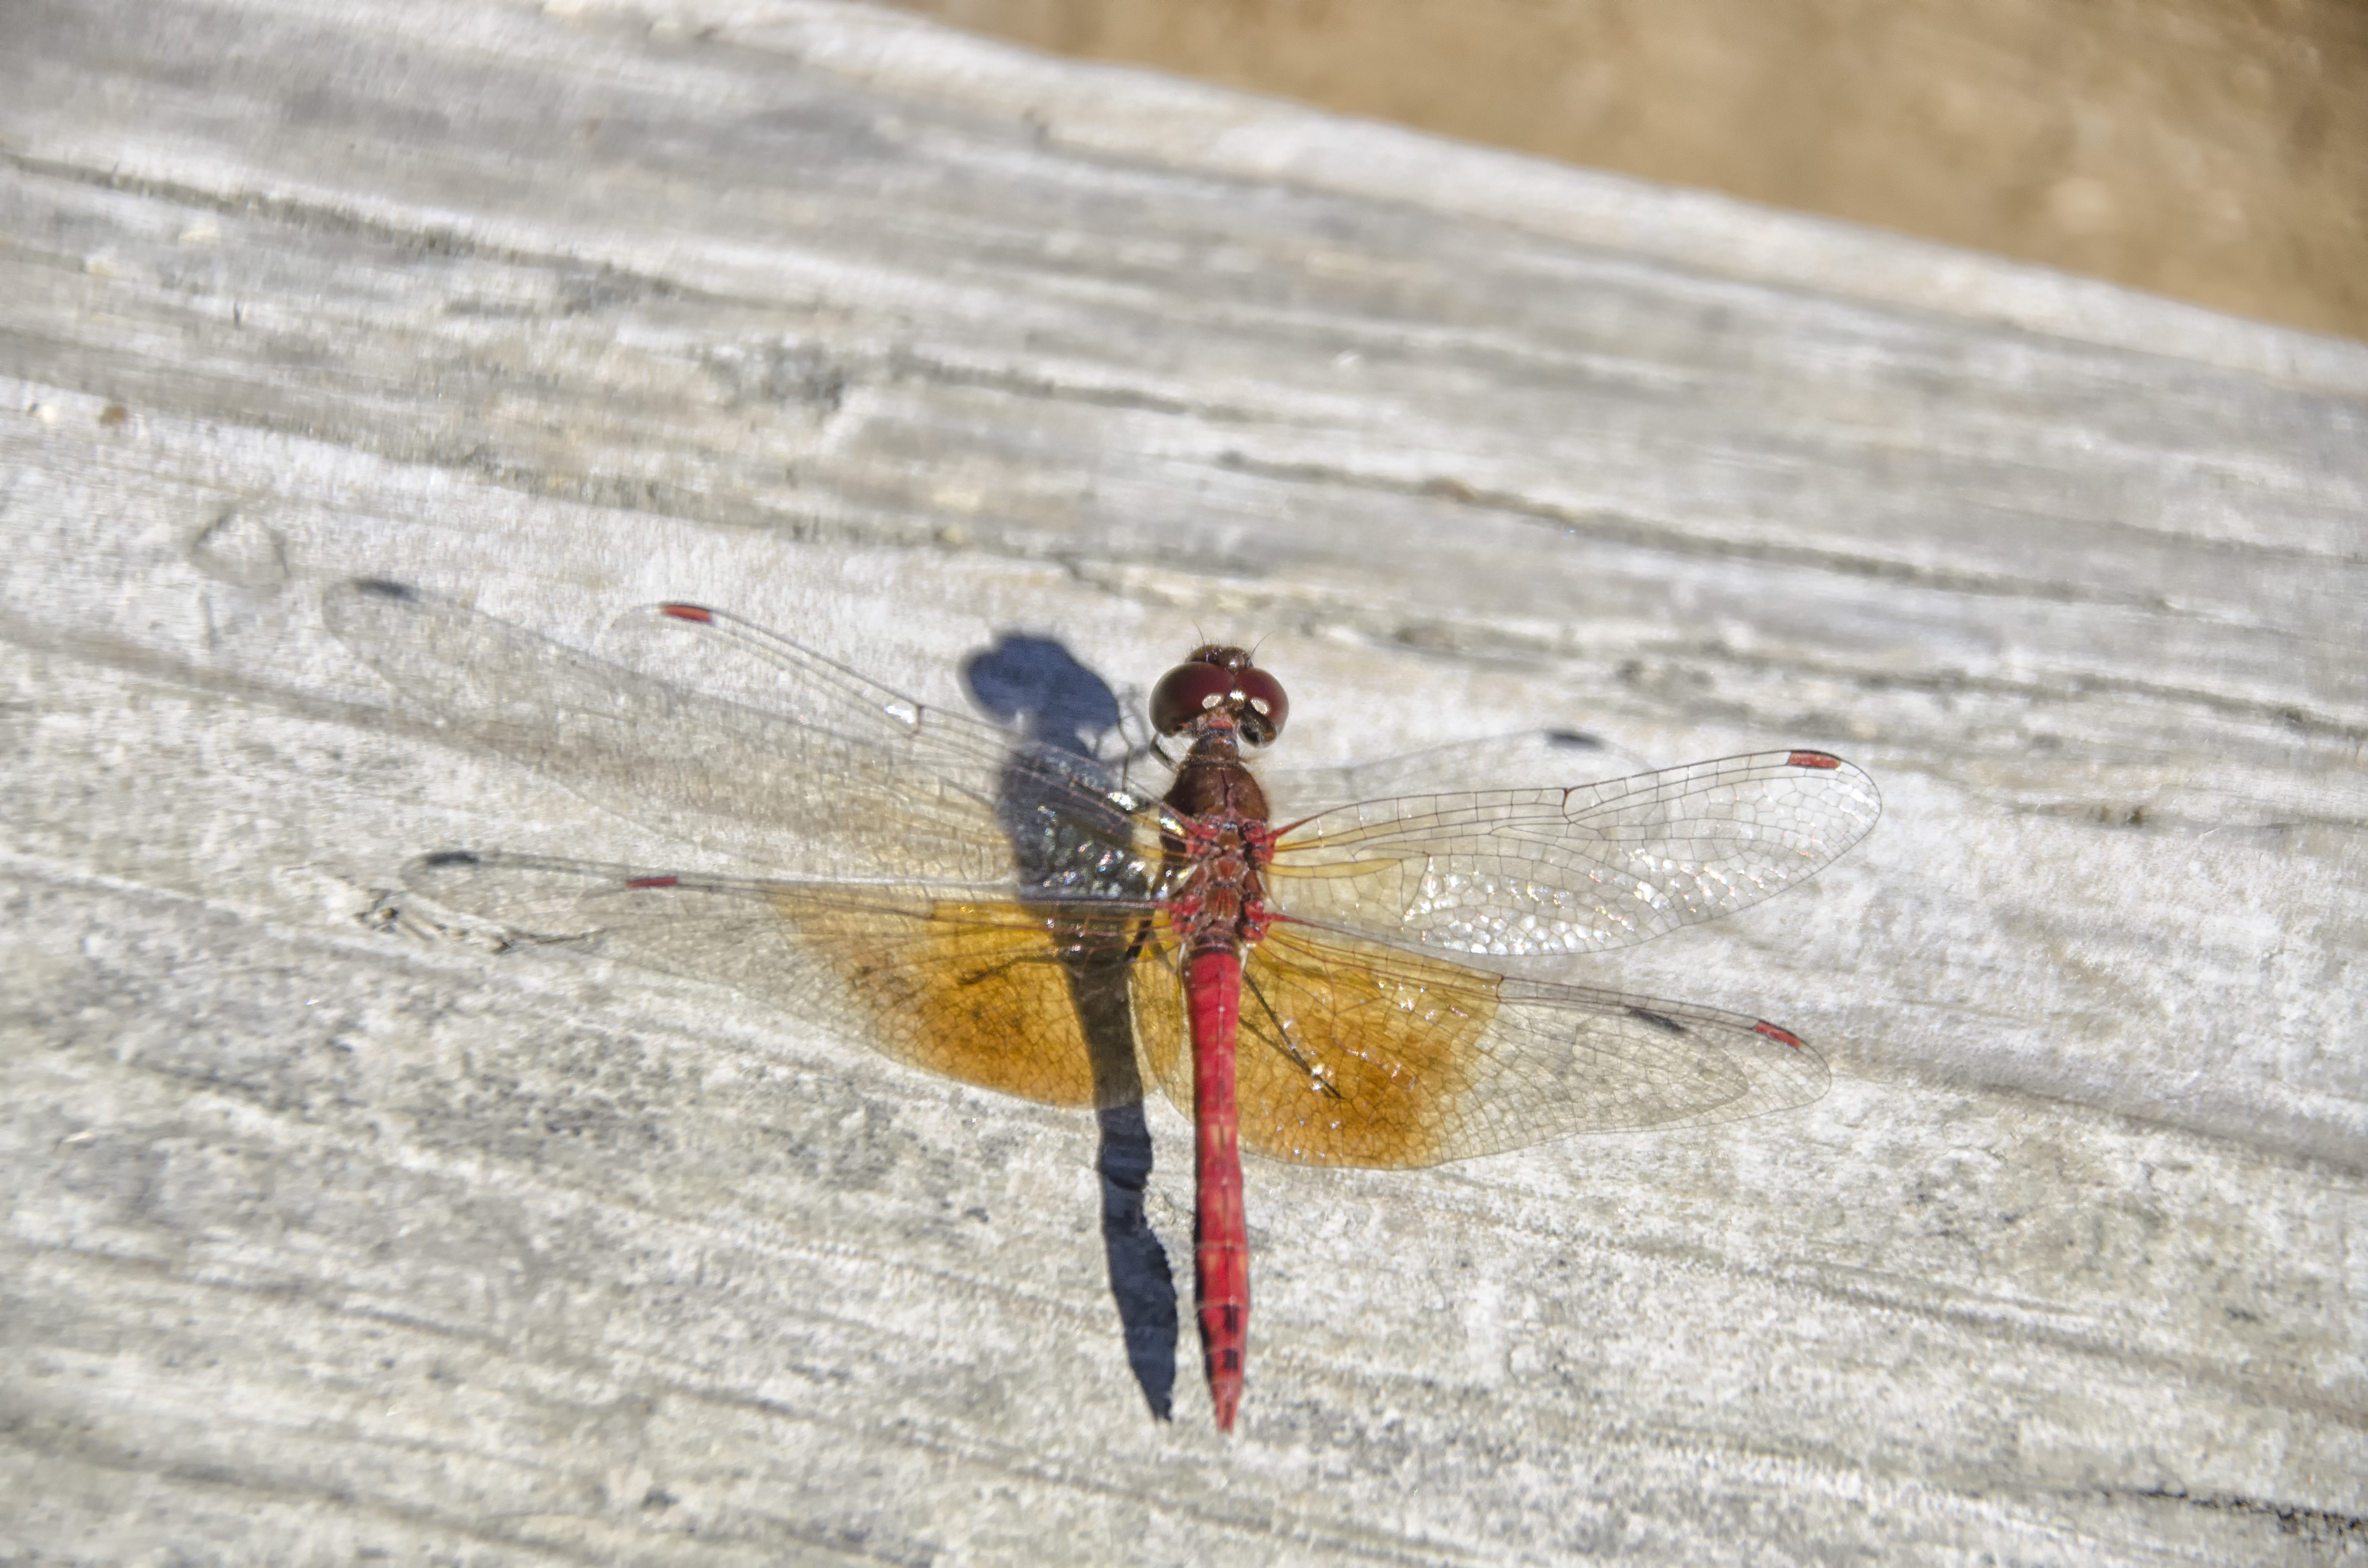
wing, red, insect, fauna, invertebrate, close up, canada, dragonfly, quebec, sherbrooke, libellule, macro photography, dragonflies and damseflies